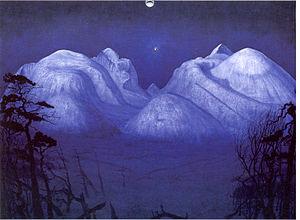
Harald Oskar Sohlberg est un peintre norvégien néoromantique de la fin du XIXᵉ et du début du XXᵉ siècle.